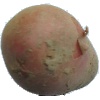
Label: Potato Red 1